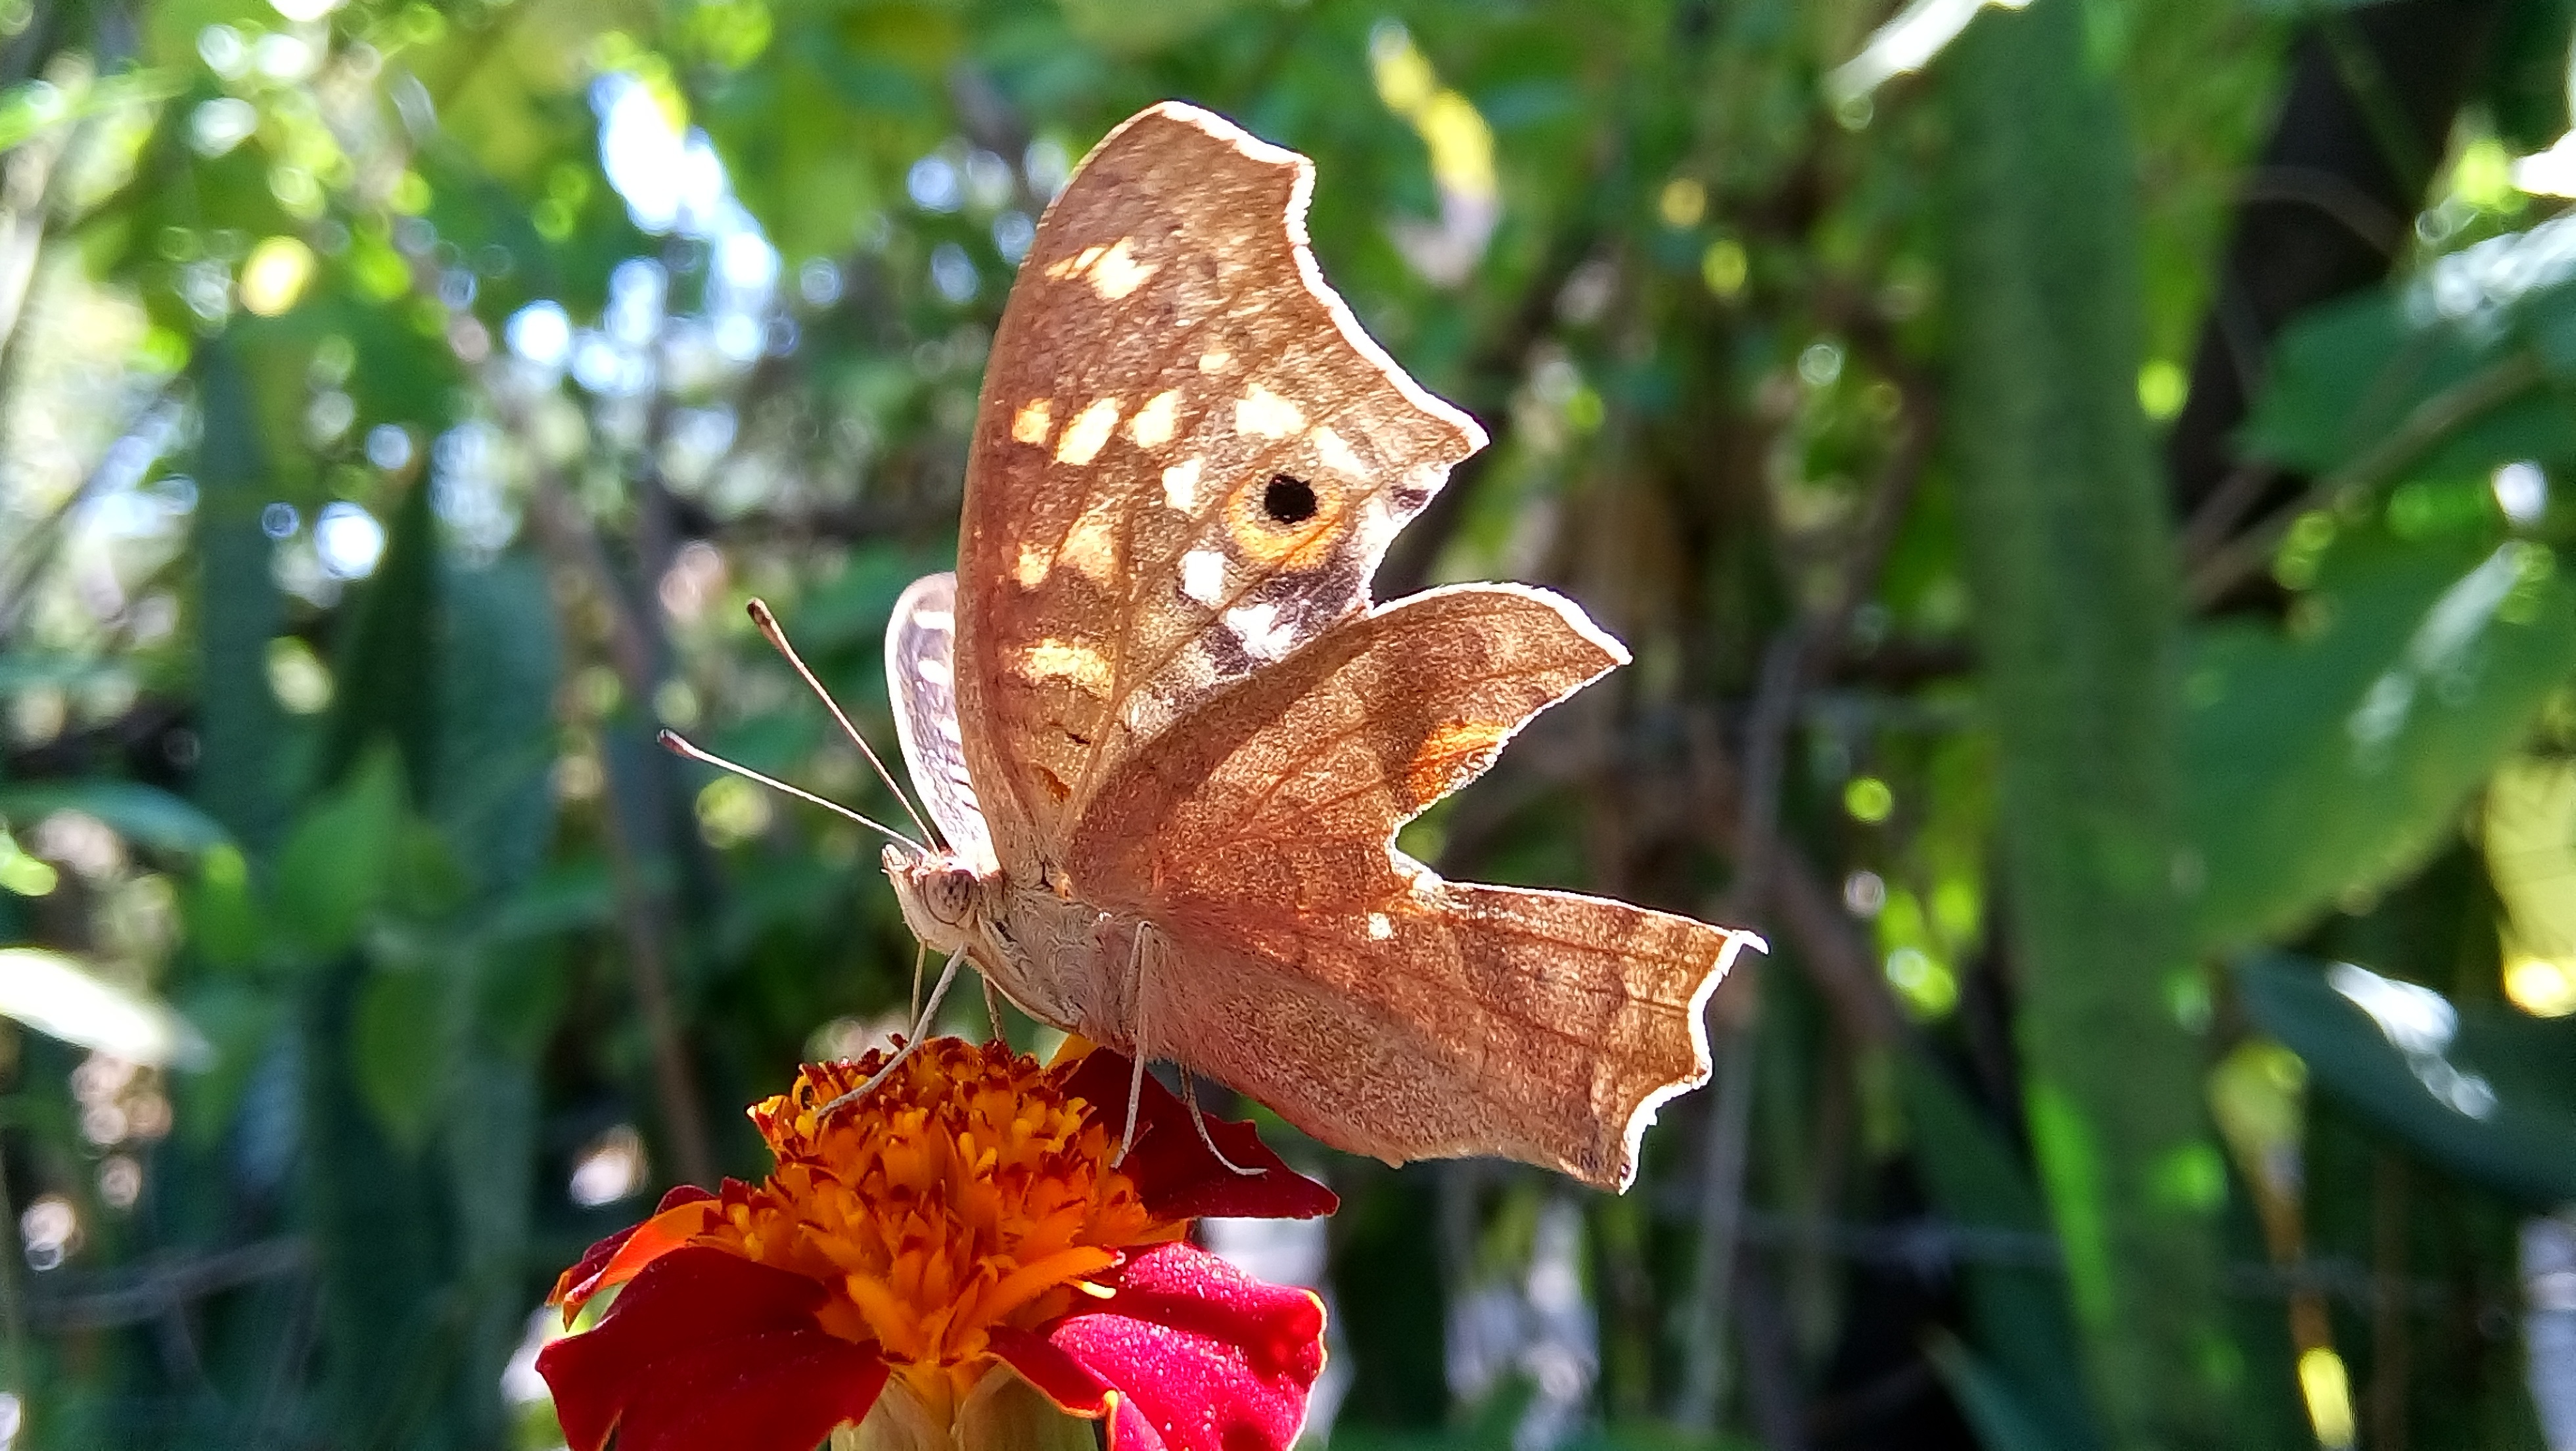
nature, plant, leaf, flower, wildlife, insect, autumn, botany, butterfly, garden, flora, fauna, invertebrate, close up, macro photography, pollinator, moths and butterflies